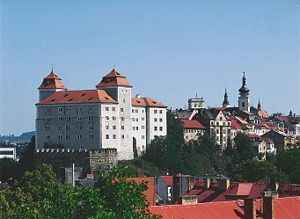
Mladá Boleslav
Mladá Boleslav er en by i det nordlige Tjekkiet med et indbyggertal på ca. 50.000. Byen ligger i regionen Centralböhmen, cirka 50 kilometer nordøst for landets hovedstad Prag.